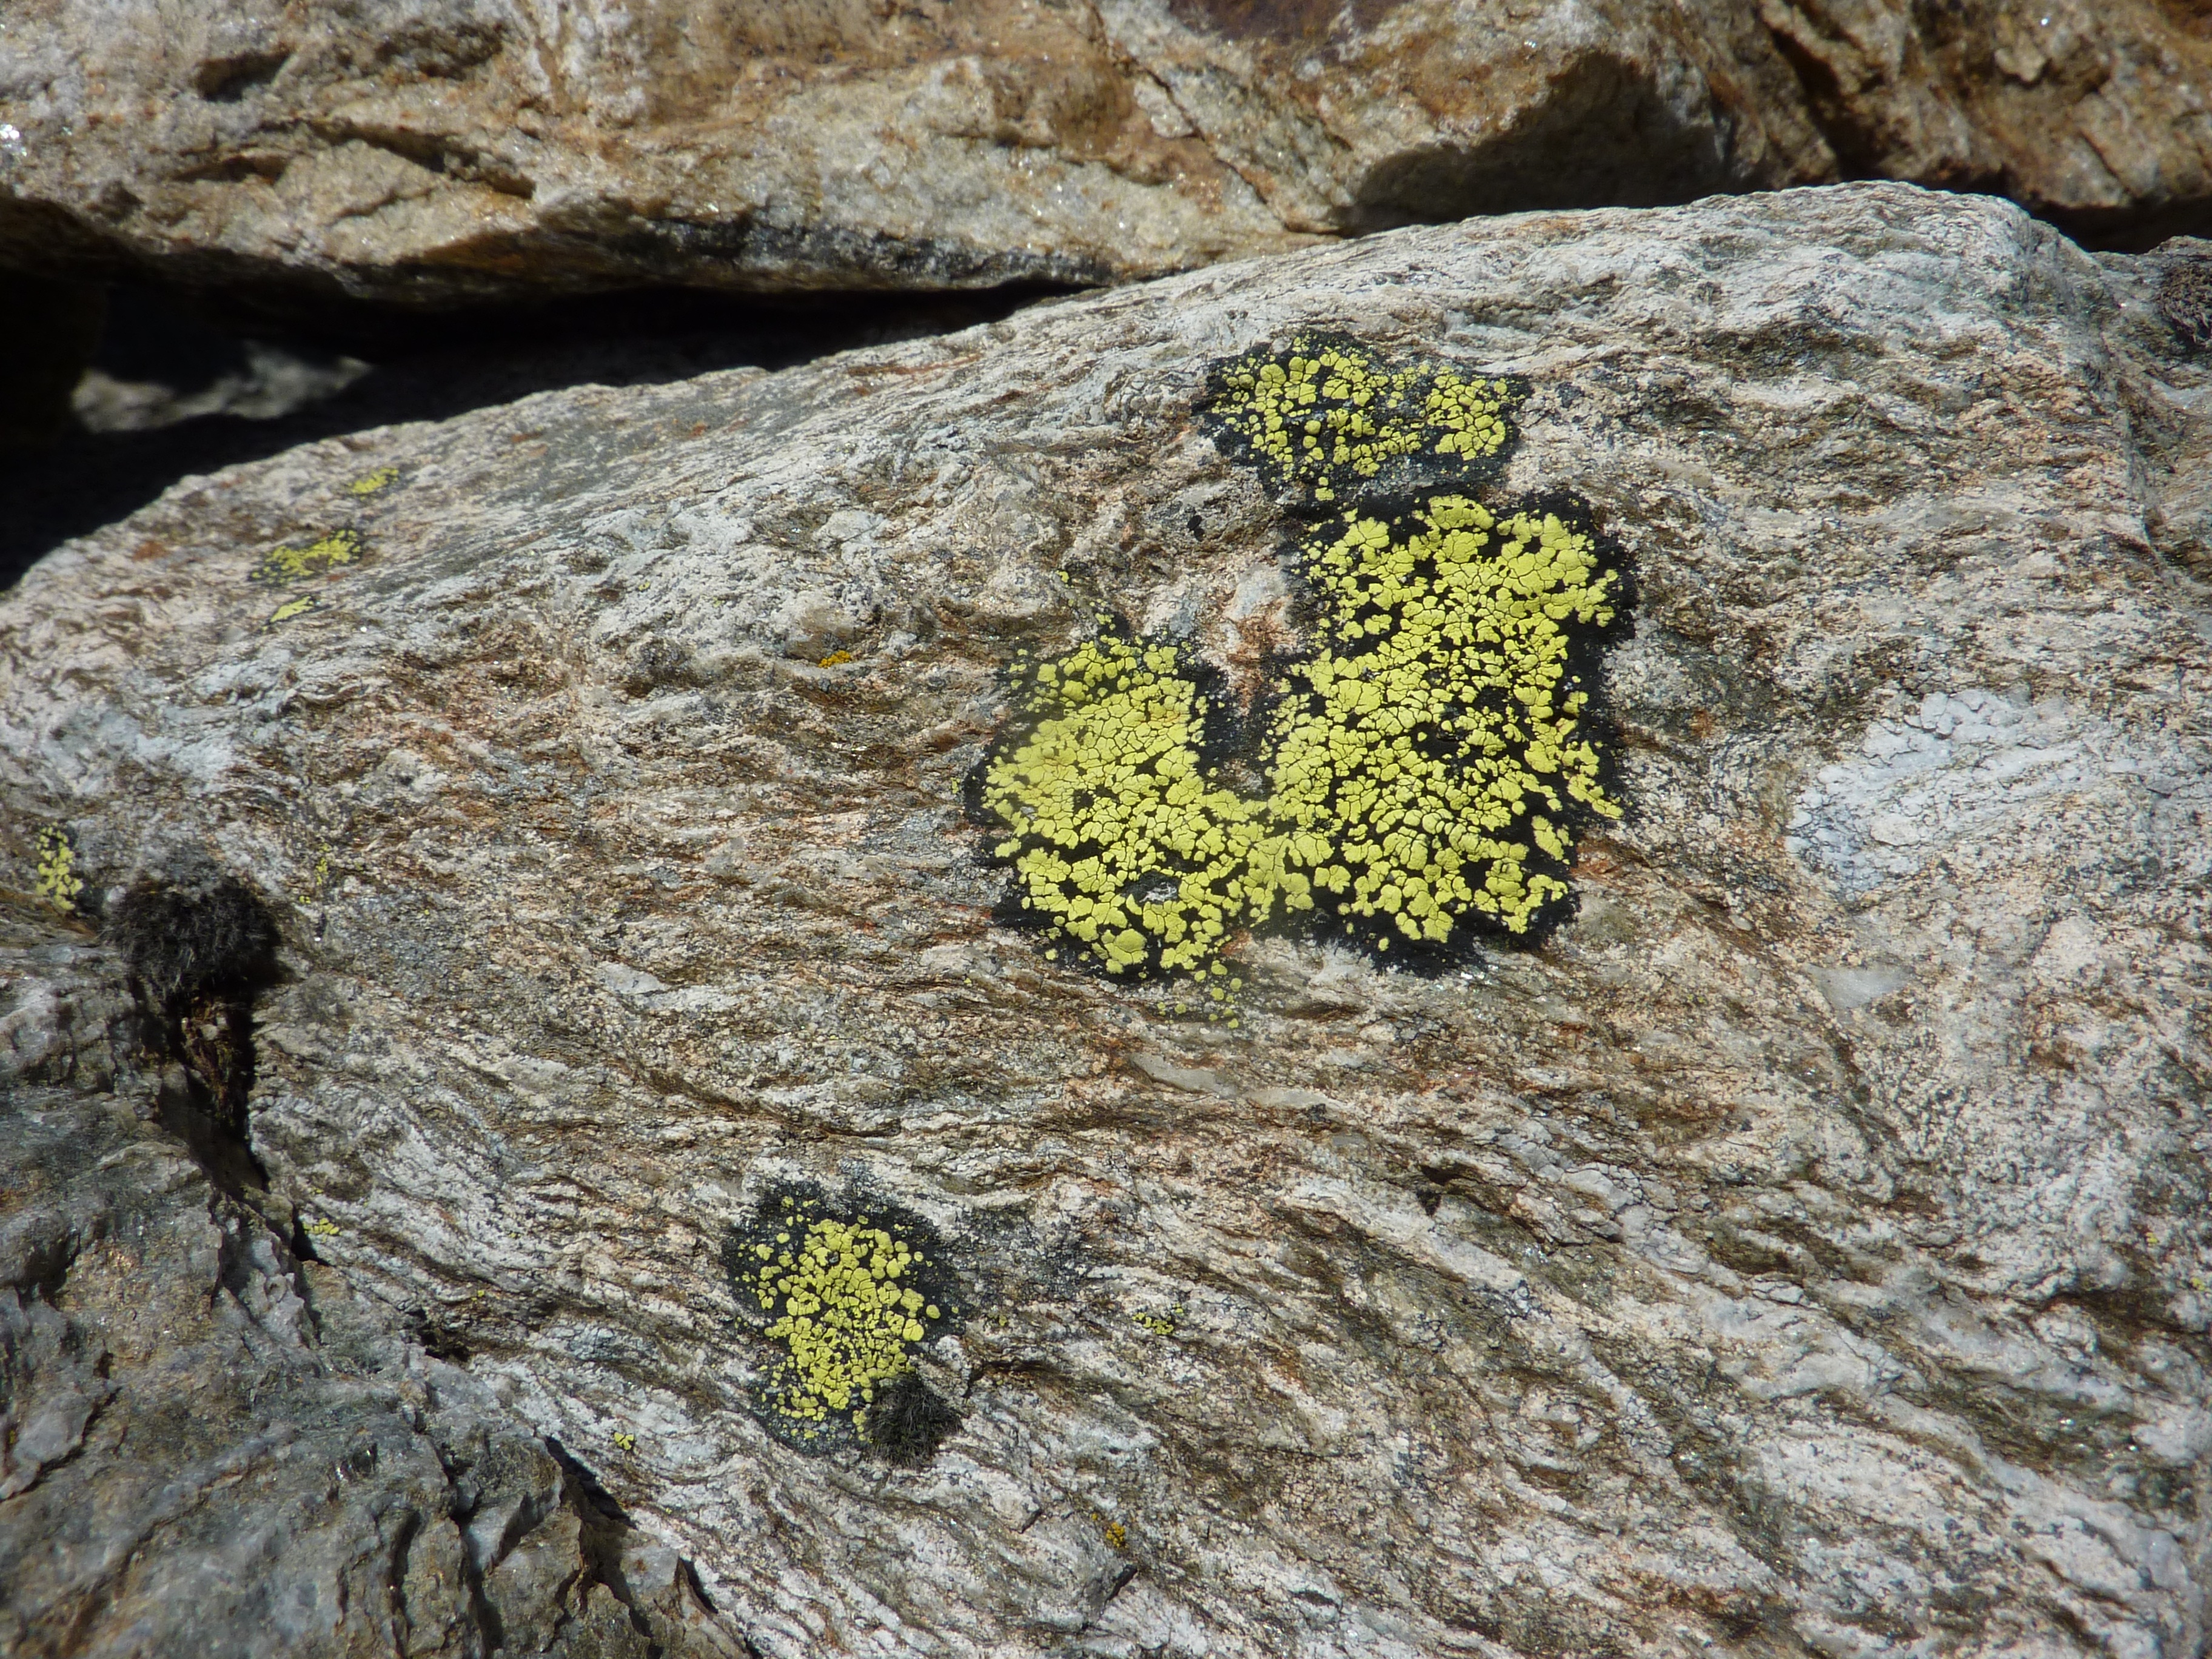
tree, nature, rock, plant, leaf, flower, wildlife, green, soil, terrain, flora, fauna, lichen, geology, mineral